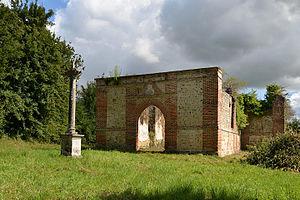
Le Renouard (Le Ménil-Imbert ¤ Orne)
Le Renouard est une commune française, située dans le département de l'Orne en région Normandie, peuplée de 202 habitants.